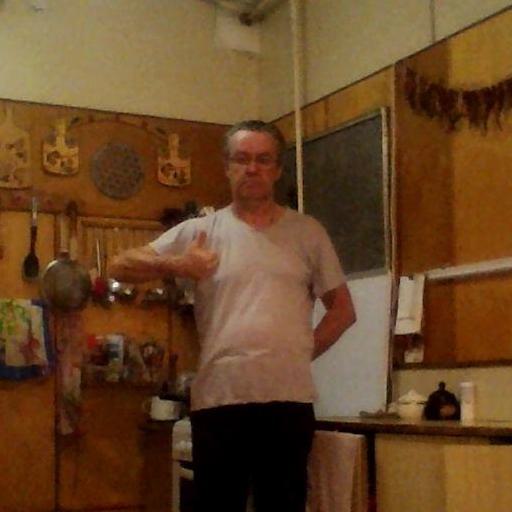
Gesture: like